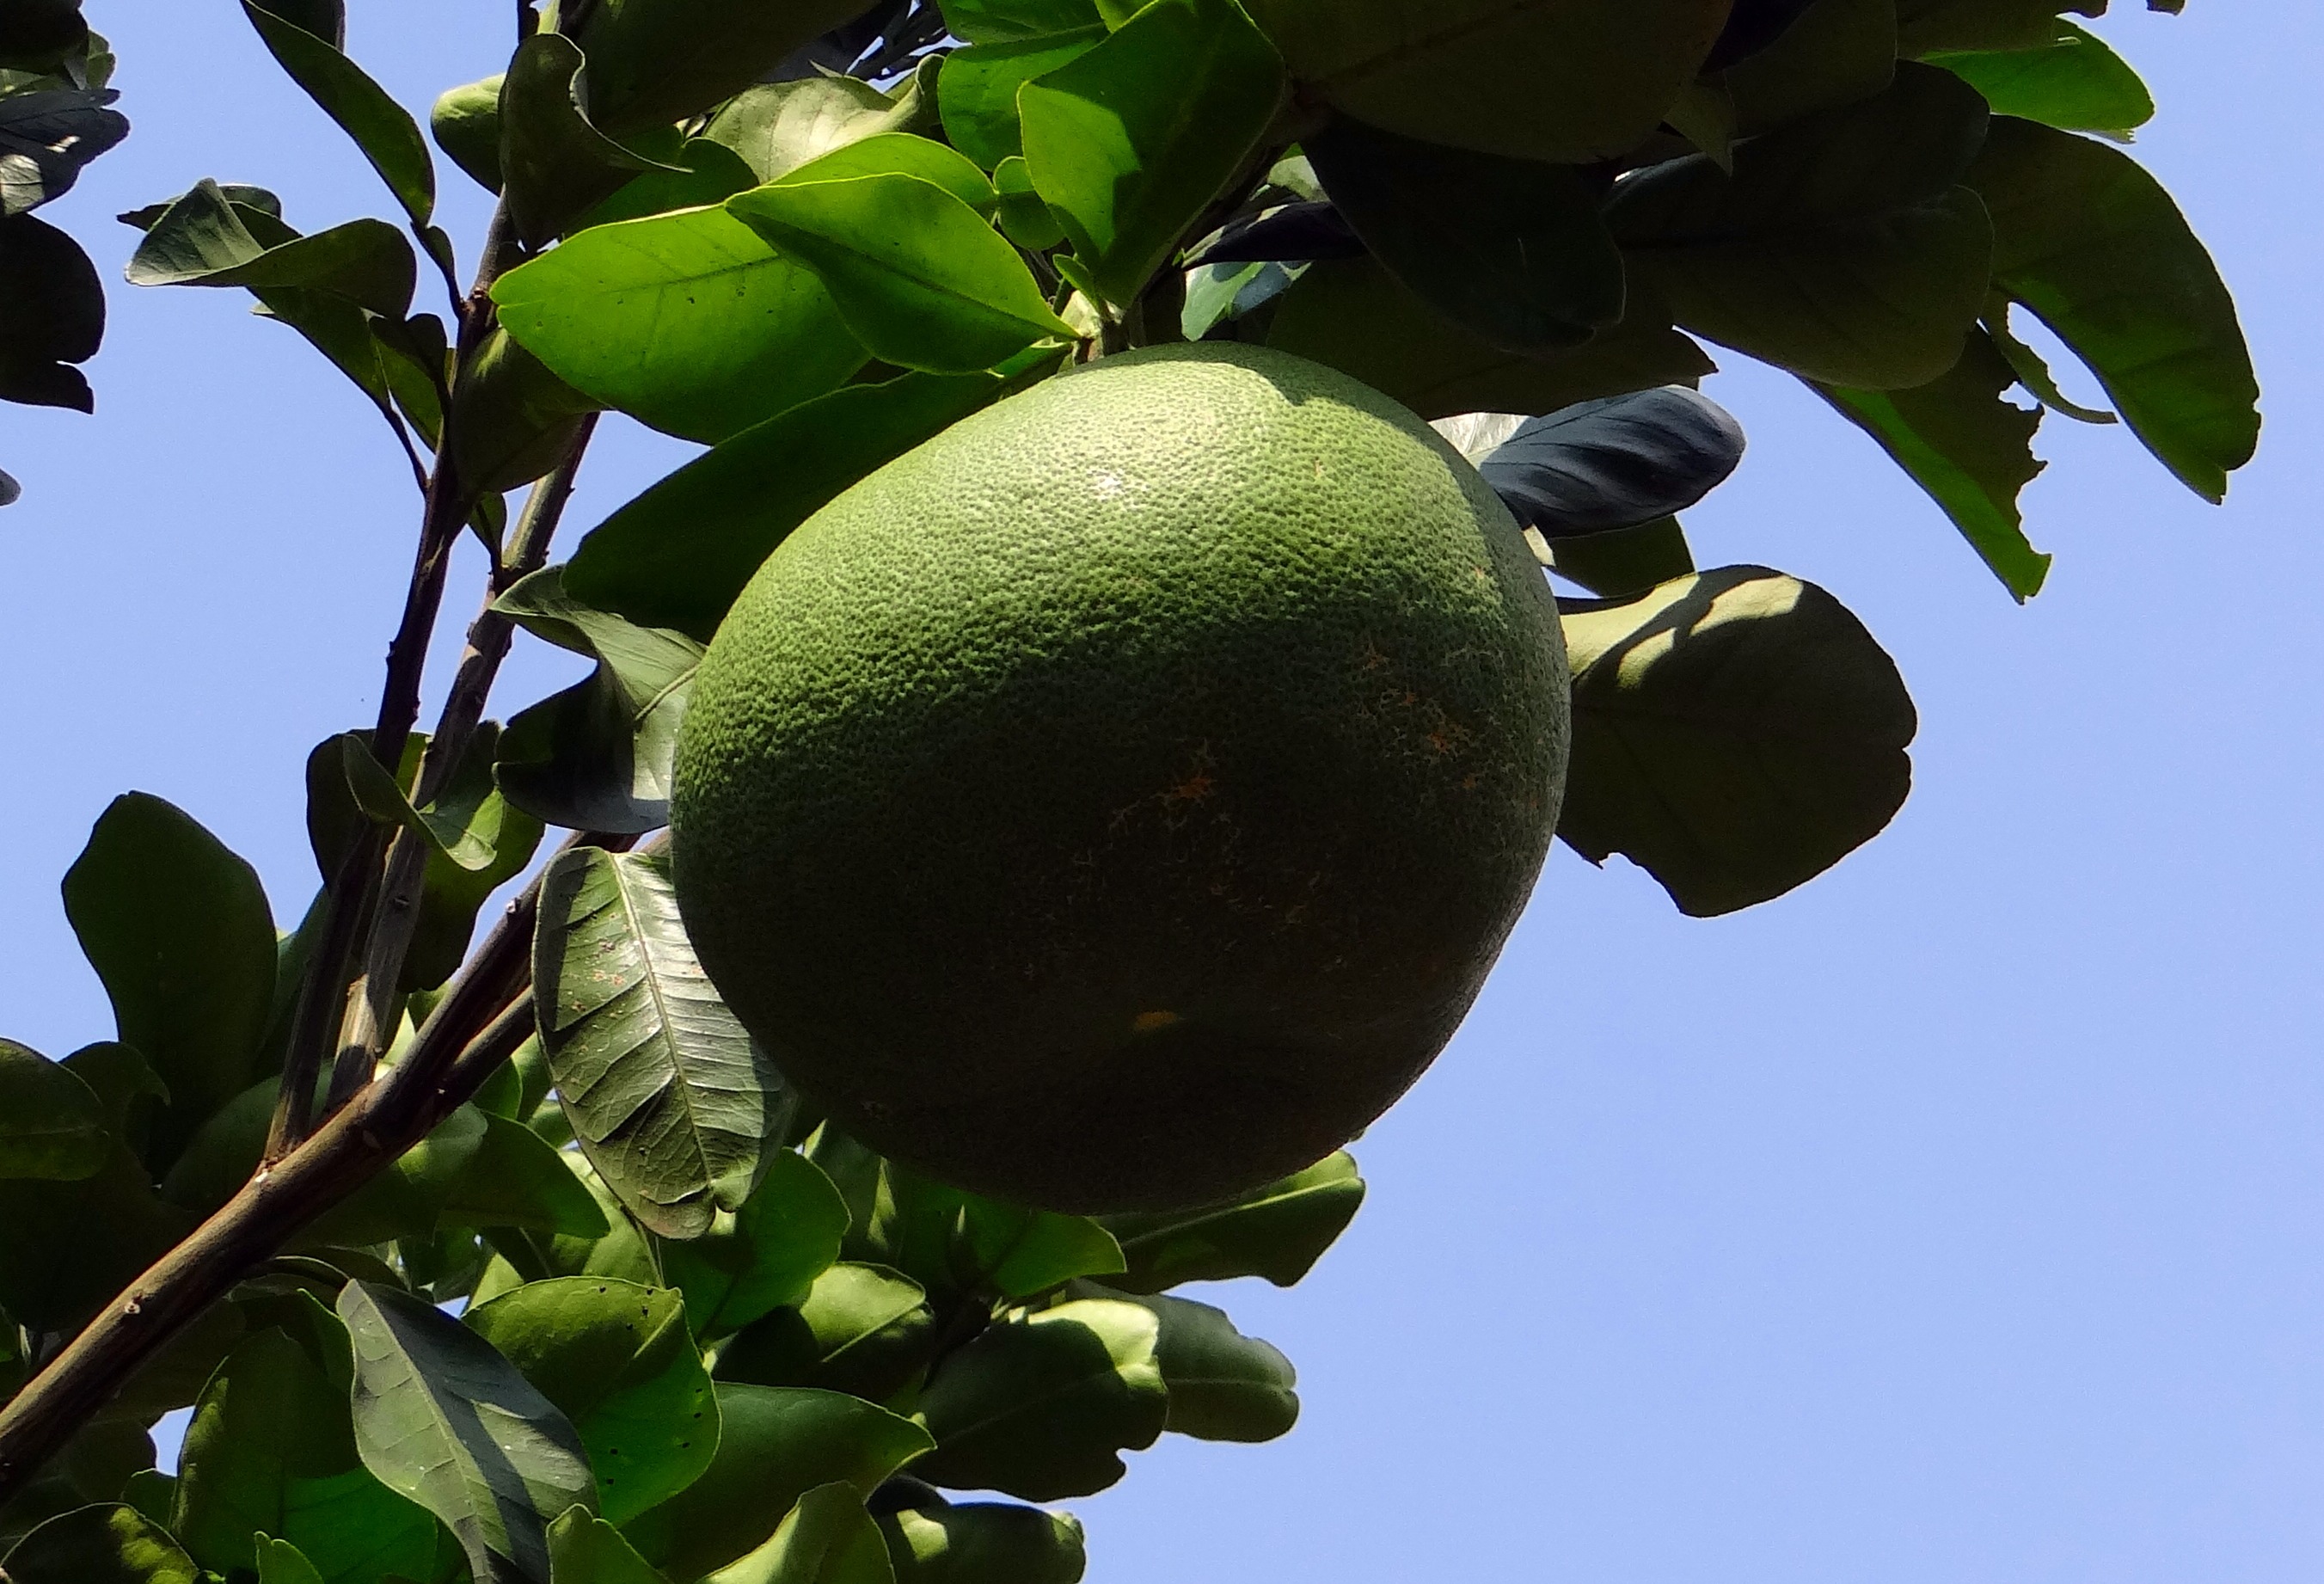
tree, branch, plant, fruit, leaf, flower, food, green, produce, dharwad, flora, grapefruit, india, citrus, subtropical, flowering plant, land plant, citrus paradisi